Kommando Spezialkräfte

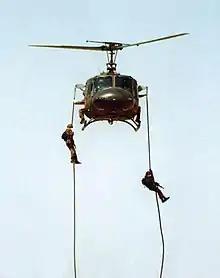
Heliborne training (2000 ILA Berlin Air Show)

The Kommando Spezialkräfte (KSK) (alternatively Special Operations Forces Command (SOFCOM)) is a unified combatant command and a large brigade-level unit of the German Army (Heer) designated to perform covert operations, capture or kill high-value targets, undertake counterterrorism and hostage rescue crisis management, manage decapitation attacks, direct action, executive protection, irregular warfare, ISTAR, quick maneuver military emergencies situation, special warfare, as well as act as a military advisor. The KSK is under the command and control of the Rapid Forces Division (DSK) when on routine duty and is stationed in the Graf Zeppelin barracks in Calw, Baden-Württemberg.